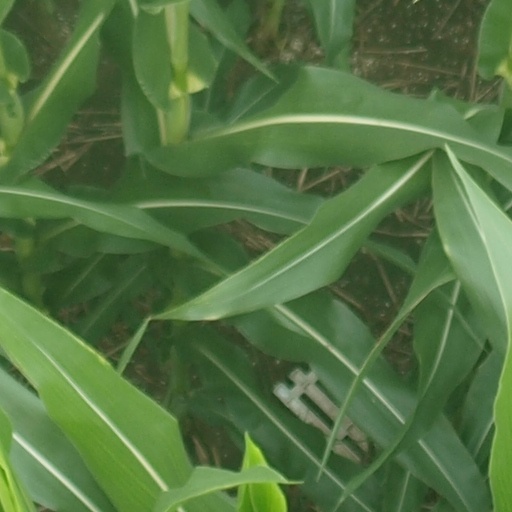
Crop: maize; corn